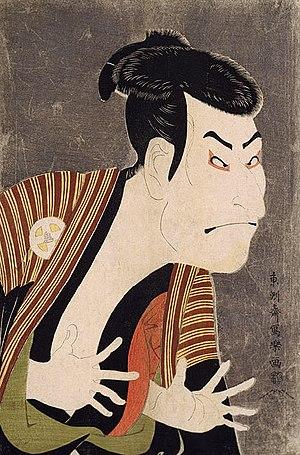
La gravure sur bois ou xylogravure, est un procédé de gravure en taille d'épargne sur un support en bois. Il s'agit peut-être de la plus ancienne technique permettant l'impression de motifs sur un support.
Un ōkubi-e est un terme japonais désignant certaines estampes de l'ukiyo-e représentant des portraits en gros plan, pour donner plus de force à l'image, renforçant en particulier l'impact visuel du noir de la chevelure.
L'ukiyo-e est un mouvement artistique japonais de l'époque d'Edo comprenant non seulement une peinture populaire et narrative originale, mais aussi et surtout les estampes japonaises gravées sur bois.
Le hikime kagibana est une technique de représentation des visages avec quatre traits sur fond blanc, similaire à des masques nô, pour marquer l’effacement extrême des aristocrates dans le répertoire de la peinture japonaise, depuis l'époque de Heian jusqu'à l'époque de Kamakura, essentiellement dans les emaki du style yamato-e. Son influence s'étend aux ukiyoe de l'époque d'Edo et même plus tard.